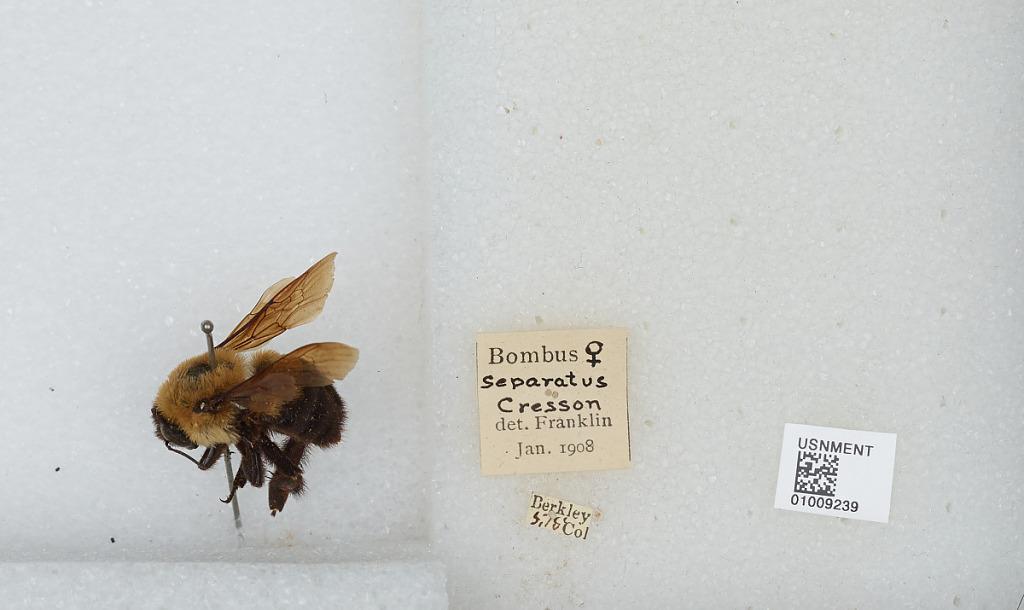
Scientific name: Bombus (Separatobombus) griseocollis (De Geer)
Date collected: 1878-5-
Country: United States
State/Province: Colorado
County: Adams
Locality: Berkley
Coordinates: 39.7772, -105.035
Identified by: Franklin